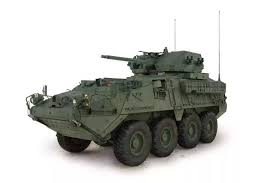
Label: BTR